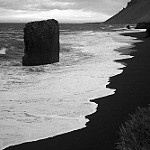
Label: sea